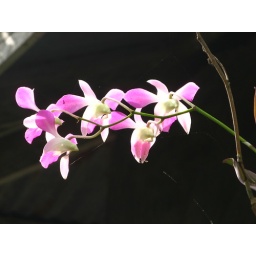
I love the contrast of the white and pink against the black background.